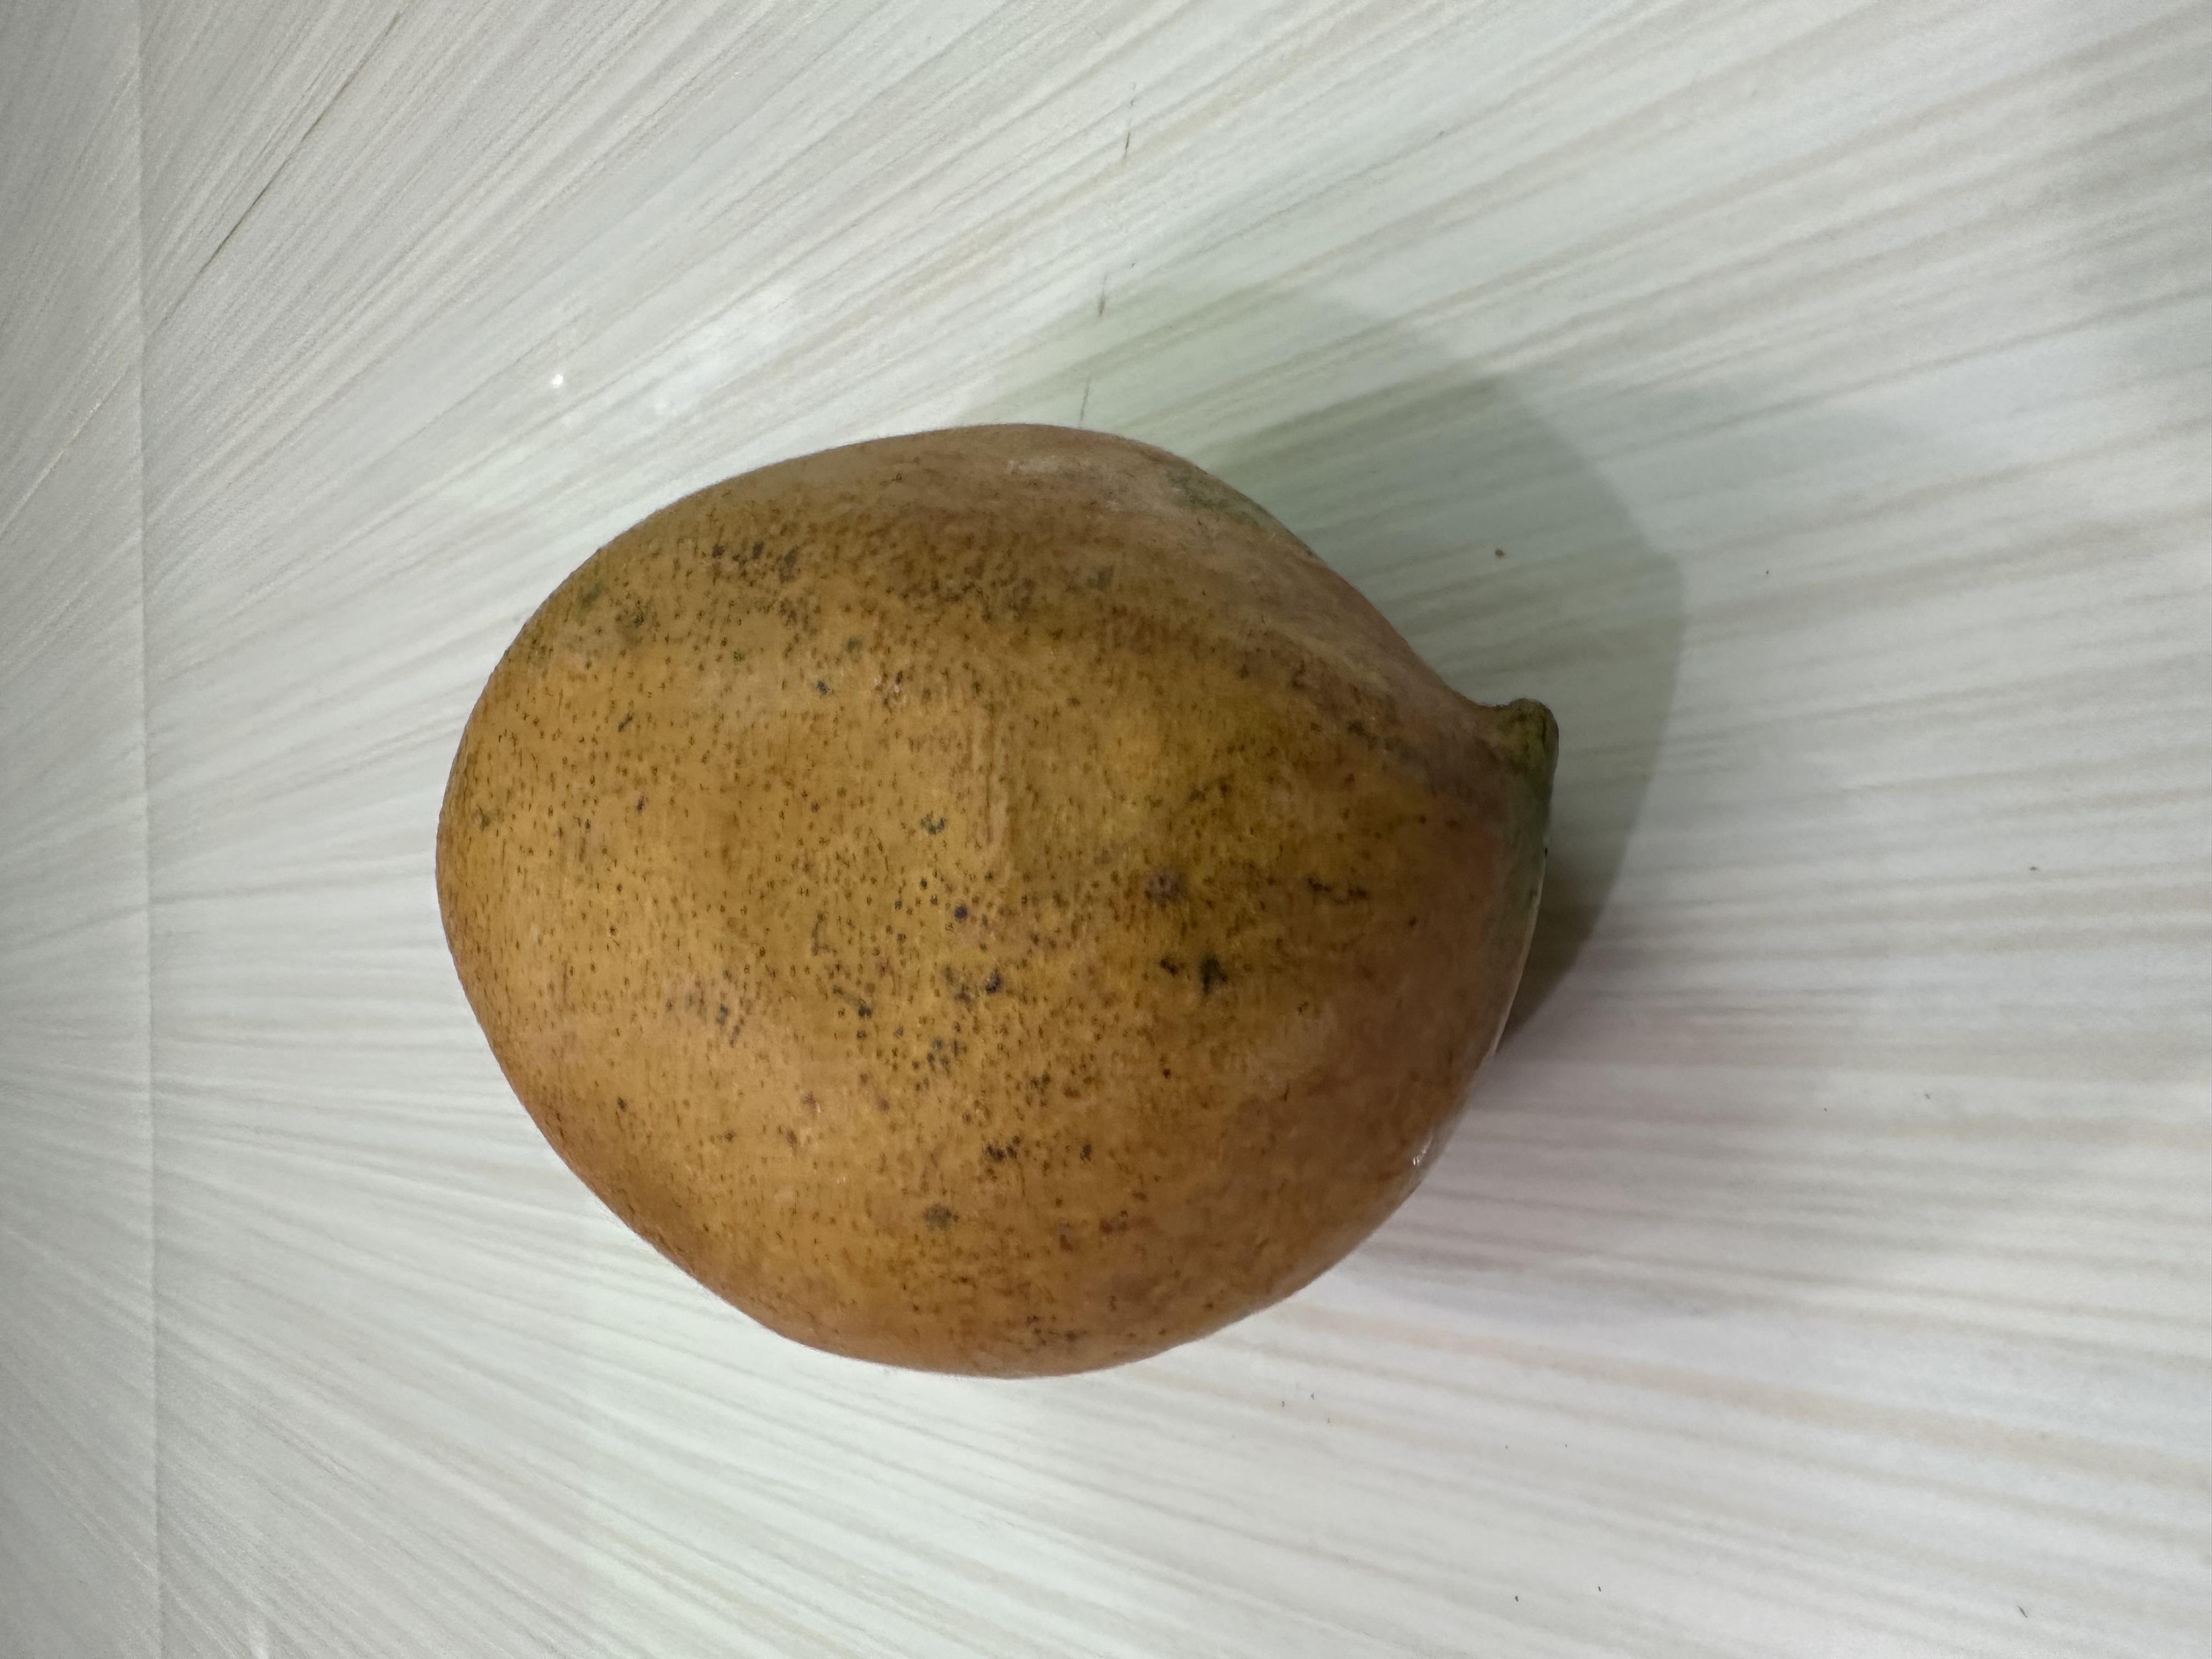
Mango variety: Nilambori